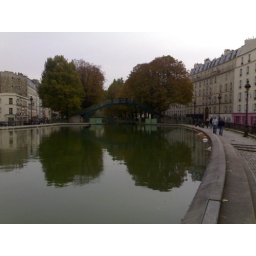
Canal Saint Martin. Yes: water level is above street level.